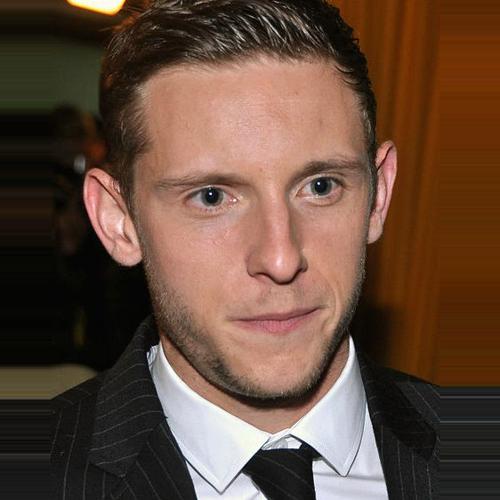
Age: 24